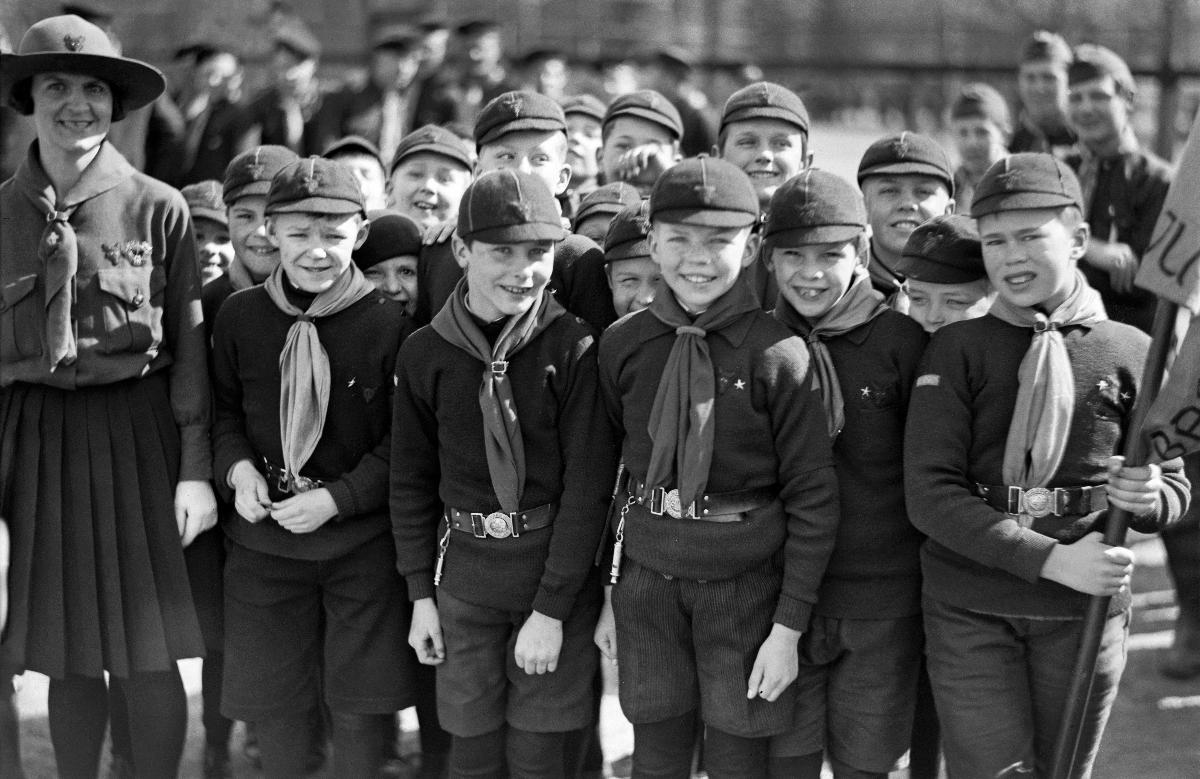
Partiolaisten paraati
Scouternas parad; Scout Parade
sisällön kuvaus: Partiolaisten paraati Helsingissä 27.4.1930. content description: Scout Parade in Helsinki 27.4.1930. innehållsbeskrivning: Scouternas parad i Helsingfors 27.4.1930.
Kuvaaja: Sundström, Hugo, kuvaaja
Vuosi: 1930
Paikka: Suomi, Uusimaa, Helsinki
Aiheet: partiolaiset; paraatit; lapset; harrastukset; pojat; HBL; scouts; parades; children; hobbies; boys; scouter; parader; barn; hobby; fritid; pojkar